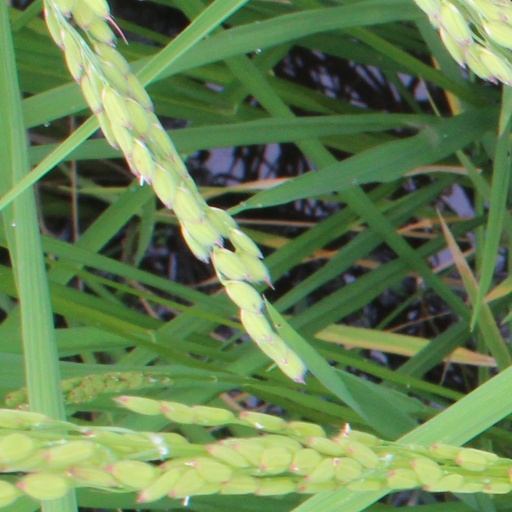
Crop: rice